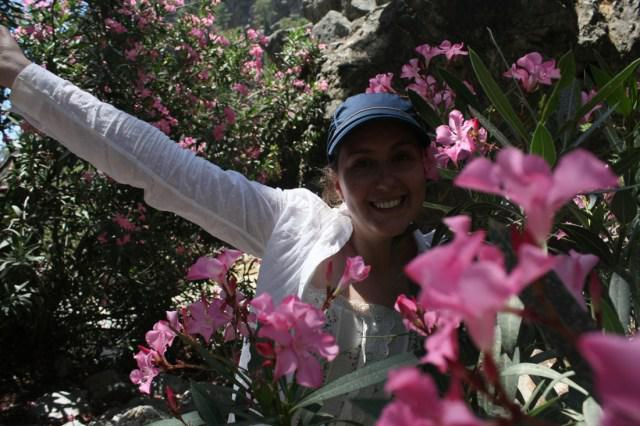
flowers at the end of the walk
Relation: Story